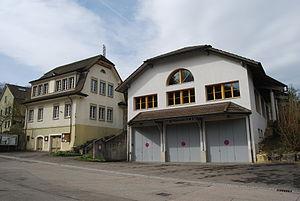
Mellikon est une commune suisse du canton d'Argovie, située dans le district de Zurzach.